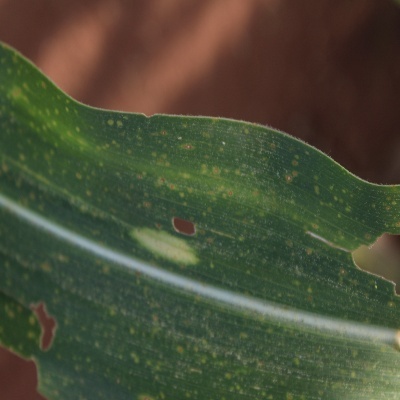
Label: Corn_(Maize)___Leaf_Spot